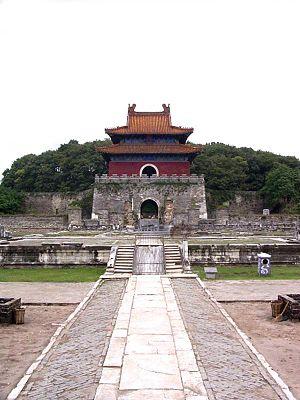
Zhongxiang est une ville-district de la province du Hubei en Chine. Elle est placée sous la juridiction de la ville-préfecture de Jingmen.